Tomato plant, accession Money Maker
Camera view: bottom (45 deg); turntable rotation: 120 degrees
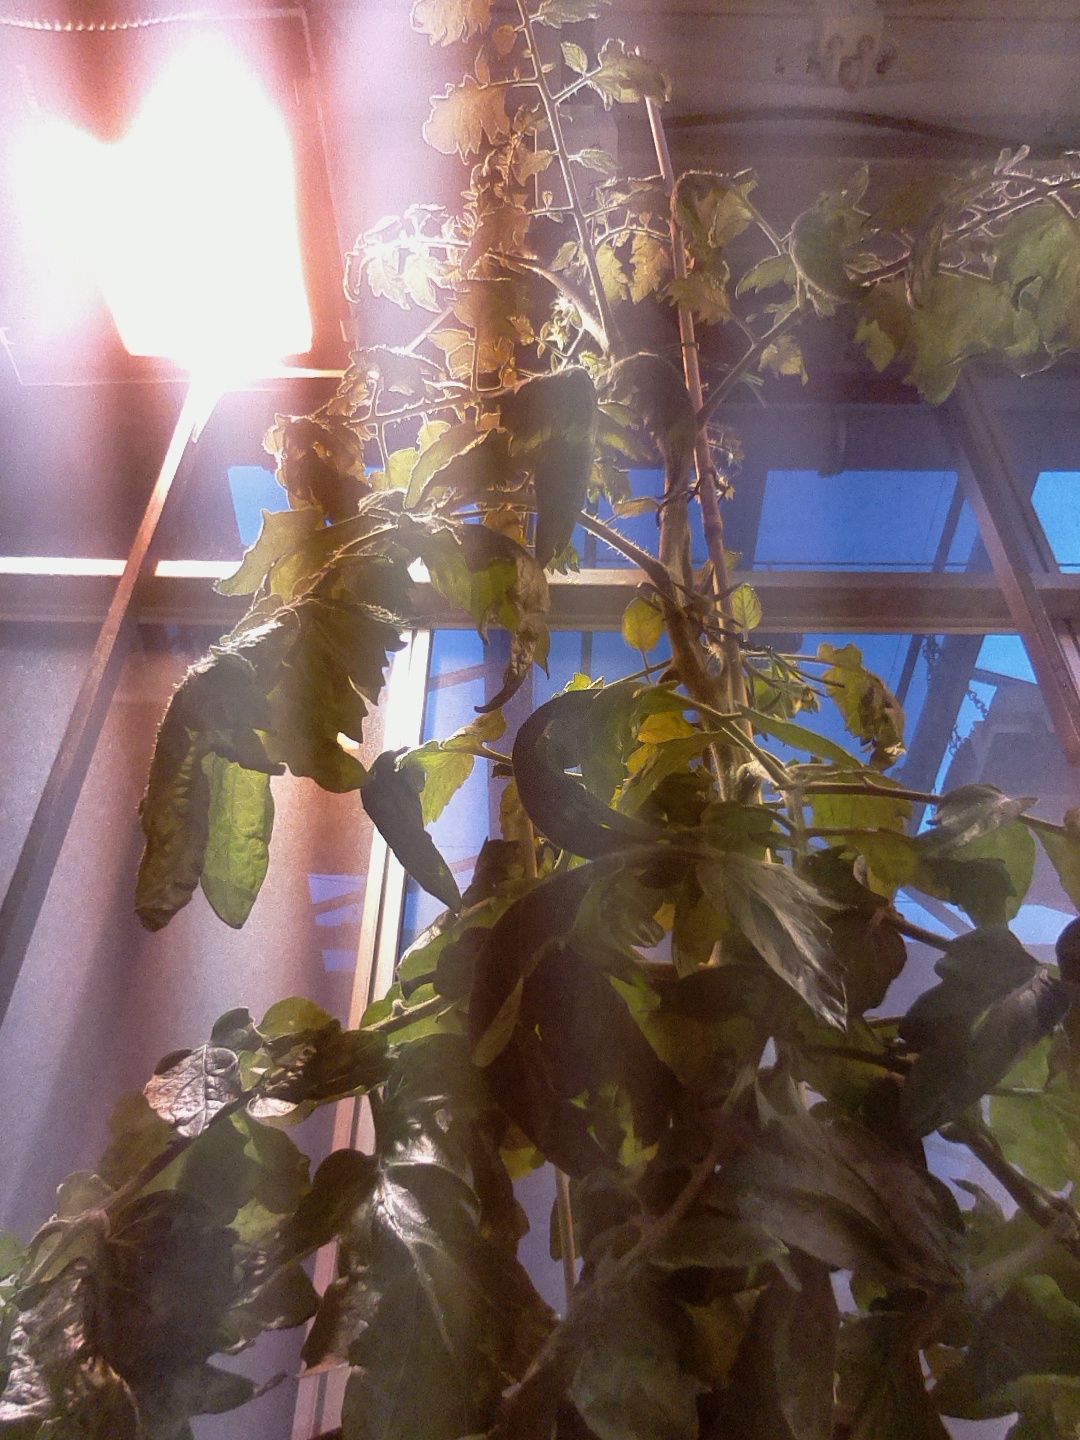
BBCH growth stage 69: End of flowering, 90%-100% of flowers open, more petals falling